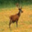
Label: deer